Radim Špaček

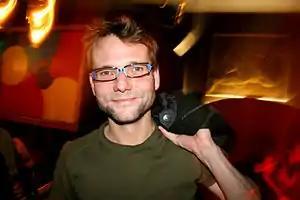
Radim Špaček in 2007

Radim Špaček (born 13 October 1973, in Ostrava) is a Czech director, producent and actor best known for film Walking Too Fast. He is the only director who has received both Czech Lion and Fluffy Lion. His father Ladislav Špaček is an Etiquette expert, journalist and former Spokesperson of Václav Havel.